Friends (1999 film)

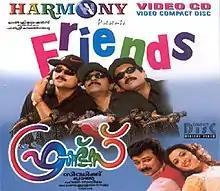
VCD cover

Friends is a 1999 Indian Malayalam-language buddy comedy-drama film written and directed by Siddique, produced by Lal and starring Jayaram, Mukesh, and Sreenivasan with Meena, Divya Unni, Jagathy Sreekumar, V. K. Sreeraman, Janardhanan and Cochin Haneefa in supporting roles. It was the highest-grossing Malayalam film of the year, grossing around 11 crore at the box office against a budget of 2 crore. It was later remade into Tamil with the same name (2001) and into Telugu as "Snehamante Idera" (2001) and Odia as "Dosti".